Rare Book and Manuscript Library

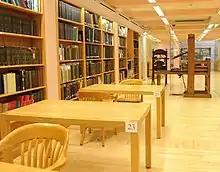
One of two RBML reading rooms

The history of the rare book and manuscript collections dates from the founding of King's College, now Columbia University, in 1754. The library holds materials related to both the first and third presidents of the University, Samuel Johnson and his son William Samuel Johnson, donated by the family in 1914. In the 19th and early 20th centuries, the University acquired significant materials though gifts from Stephen Whitney Phoenix, Richard J. H. Gottheil, Brander Matthews, Robert H. Montgomery, David Eugene Smith, and George Plimpton. These gifts included medieval and Renaissance manuscripts, materials related to the history of accountancy, education, and mathematics, and the Dramatic Museum collections. The University's first major collection purchase was Professor Edwin R. A. Seligman’s library on the history of economics in 1929. This purchase, and the creation of the Friends of the Libraries Group in the late 1920s, was the impetus for growth in the 1930s. The University moved to make provisions for the care of these types of materials, and the Trustees allowed for the establishment of the Rare Book Department on July 1, 1930. By the end of the 1930s, the library was housed on the sixth floor of Butler Library. As the library increased its collecting of archives and manuscripts, the name of the division was changed from the Rare Book Department to the Department of Special Collections in 1946. Its current name was adopted in 1975.